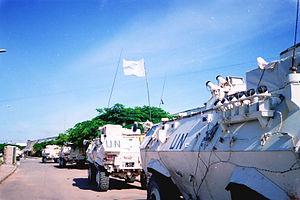
La bataille de Mogadiscio est une bataille qui s'est déroulée les 3 et 4 octobre 1993 à Mogadiscio, en Somalie, entre un détachement interarmées américain appelé Task Force Ranger et les milices de différents clans somaliens, lors d'une tentative d'arrêter deux proches d'un chef de guerre somalien, le général Mohamed Farrah Aidid.
La guerre civile somalienne a commencé, selon les sources, au mois d'avril 1978 avec l'éclatement de violences tribales contre le président Siad Barre, ou le 26 janvier 1991 avec la chute de ce dernier et l'effondrement de l'État somalien. Ce dernier ne s'est jamais relevé et la guerre civile est toujours en cours aujourd'hui.